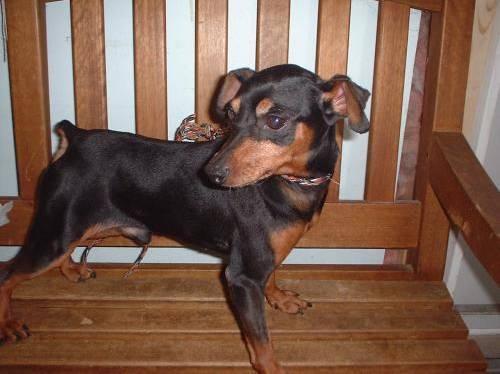
dog